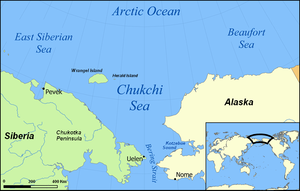
Vega-ekspeditionen / Ekspeditionen / 1879
Vegas overvintringsplads, den store vig nordvest for Uelen er Koljutjinkaya-bugten
Vega-ekspeditionen under ledelse af Adolf Erik Nordenskiöld var den første ekspedition, som fandt vejen og sejlede gennem hele Nordøstpassagen.